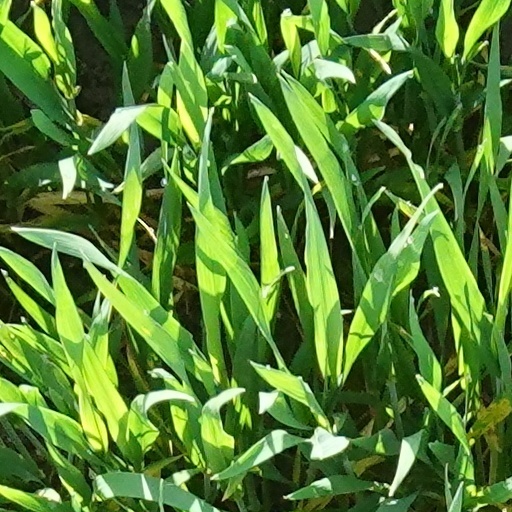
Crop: wheat